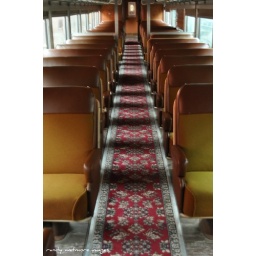
Old railroad passenger car in Boone, IA.